Ibn Battuta (Dubai Metro)

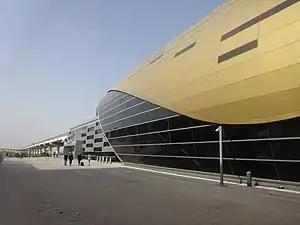
Ibn Battuta metro station looking south

Ibn Battuta is a rapid transit station on the Red Line of the Dubai Metro in Dubai, UAE, serving Jebel Ali and surrounding areas. The station is named after the nearby Ibn Battuta Mall.